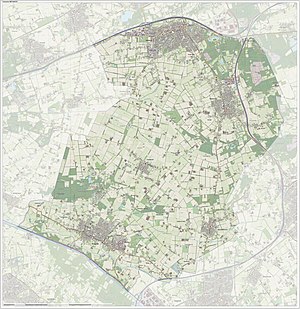
Bernheze
Bernheze er en kommune og en by i den sydlige provins Noord-Brabant i Nederlandene.